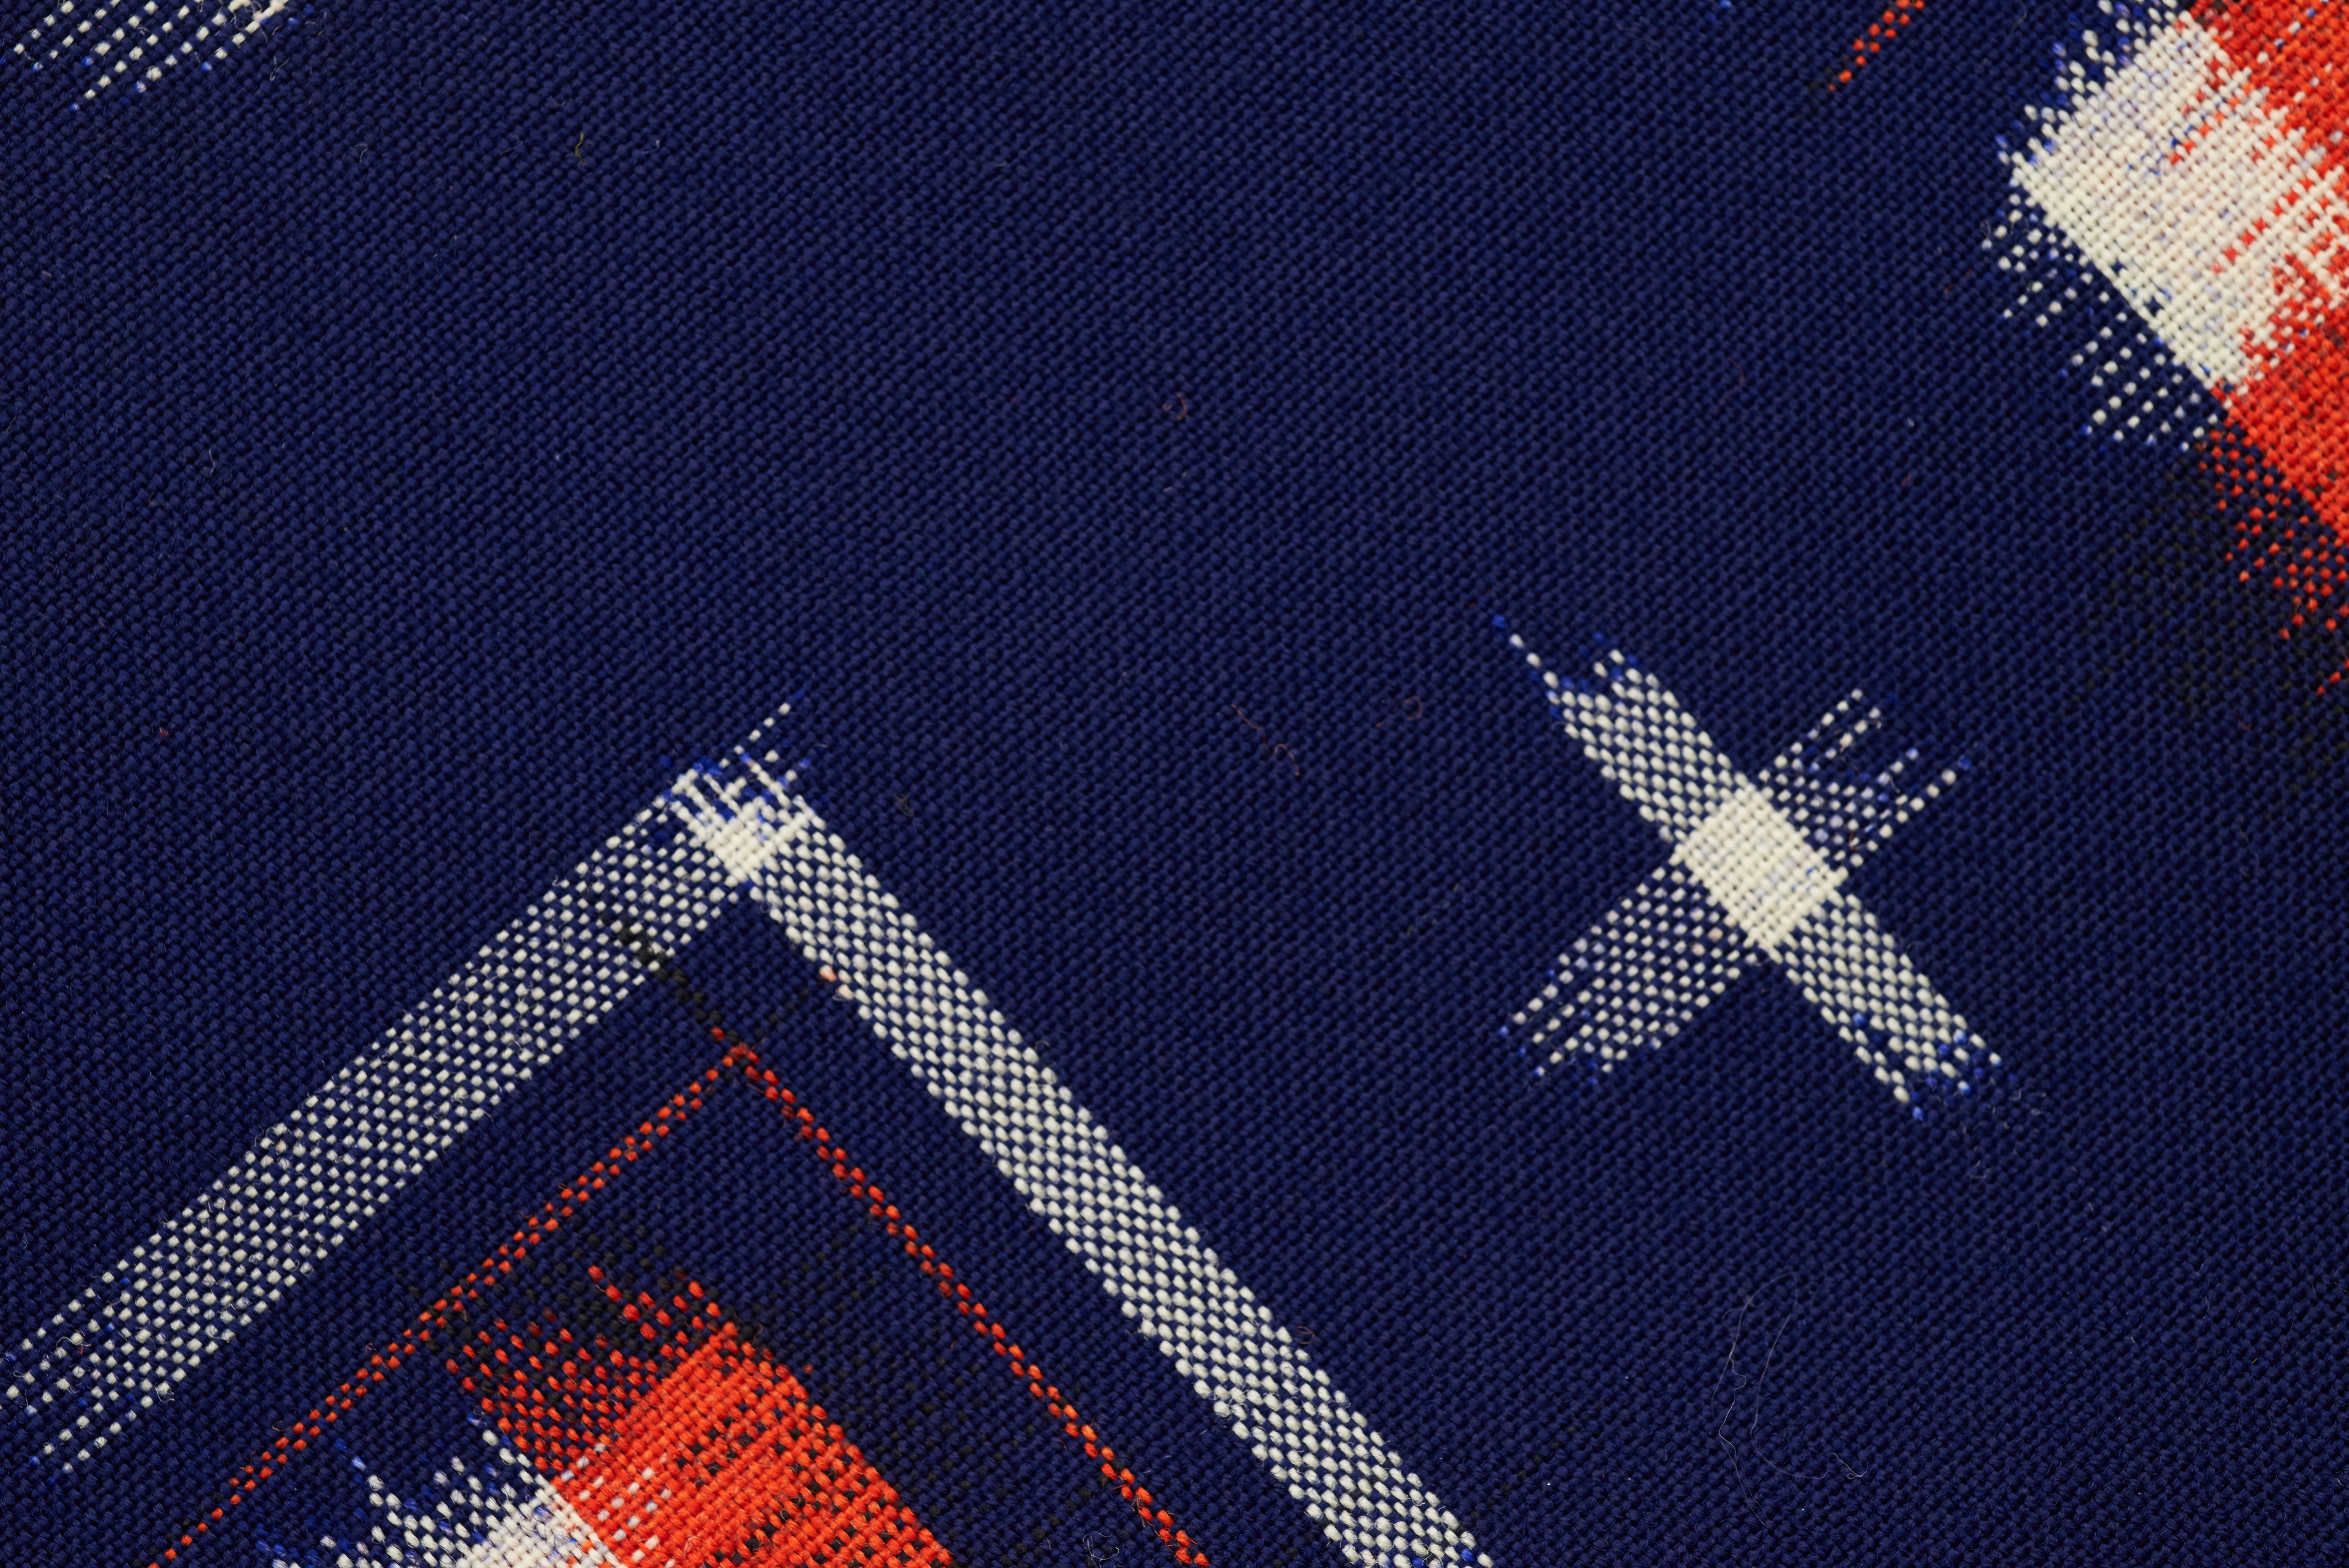
red, pattern, font, design, textile, sky, illustration, electric blue, graphic design, space, graphics, world, flag